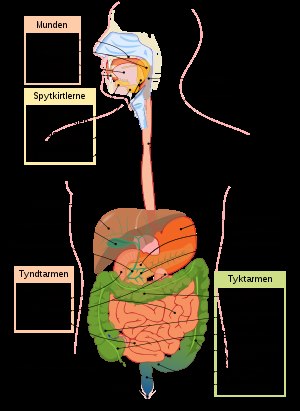
Fordøjelsessystemet
Fordøjelsen fra mund til anus.
I fordøjelsessystemet foregår fordøjelsen. Systemet sørger for optagelsen af livsnødvendige stoffer som f.eks. næringsstoffer, vand, vitaminer, mineraler og flere. Fordøjelsessystemet nedbryder næringsstofferne i maden til mere simple molekyler, der nemmere kan optages i kroppen.